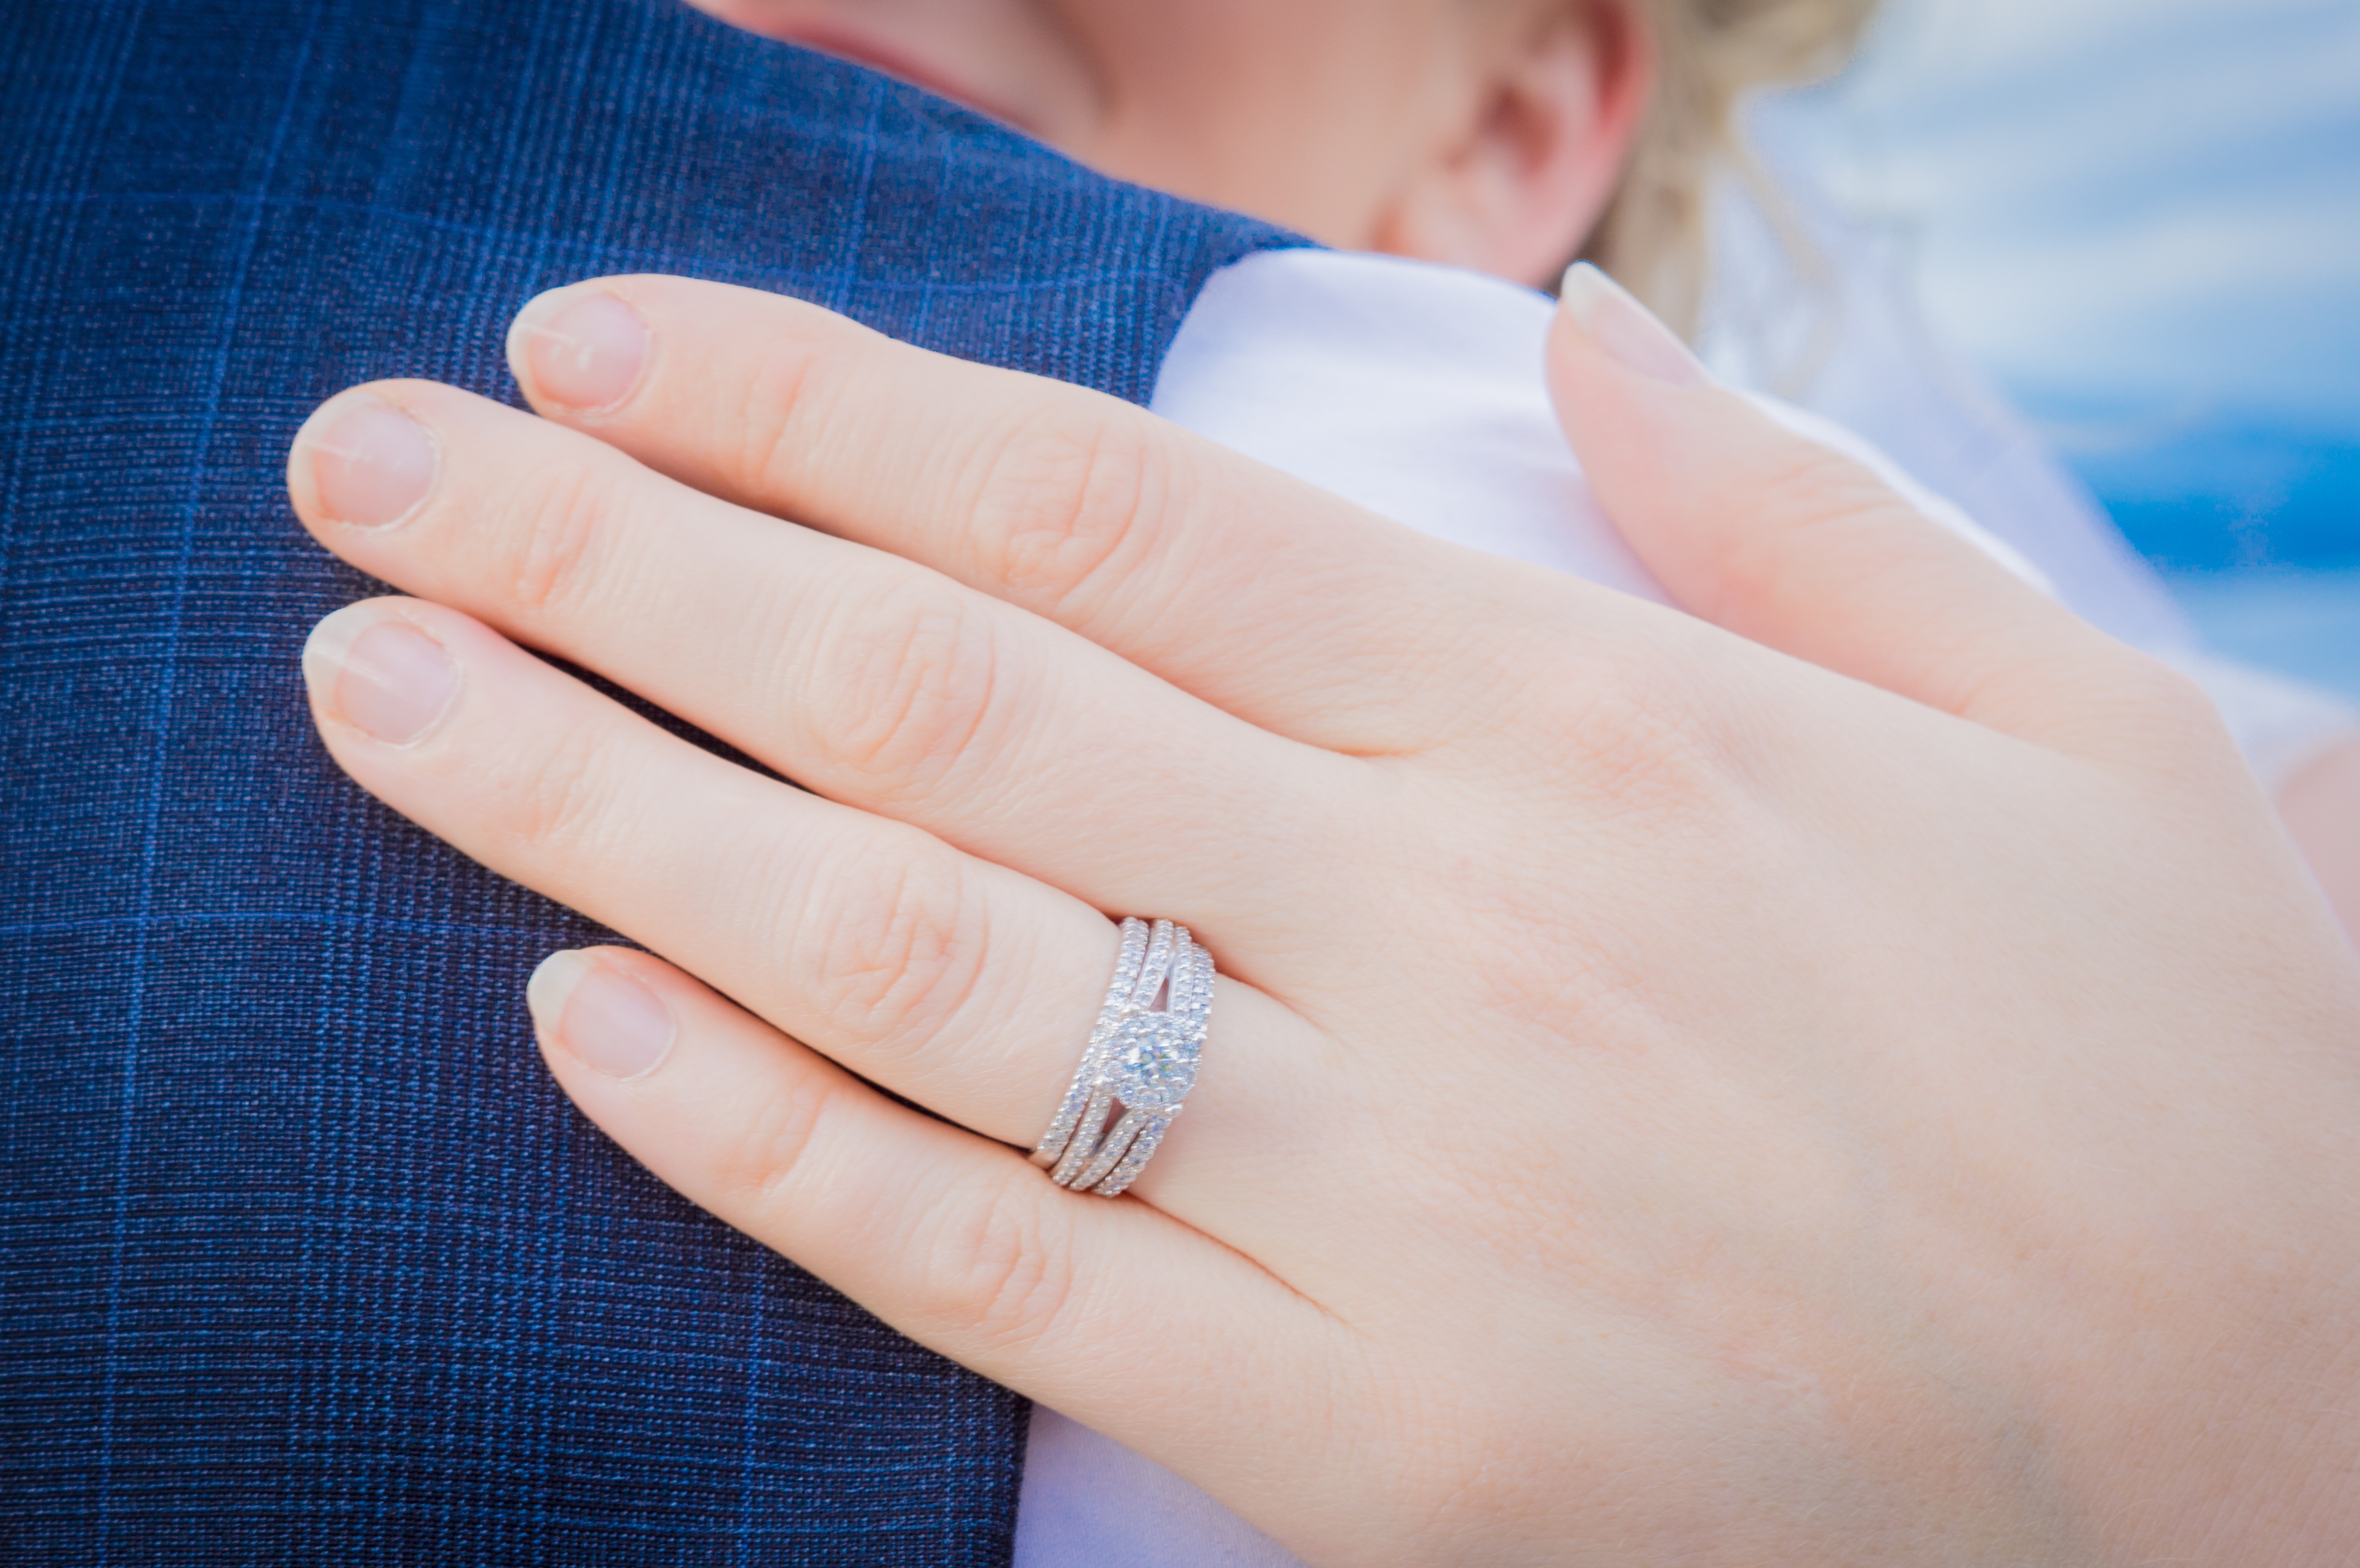
hand, people, ring, celebration, love, finger, couple, romantic, blue, arm, wedding, bride, groom, nail, married, marriage, wedding ring, jewellery, ceremony, wife, skin, wedding rings, videolabtv01, fashion accessory